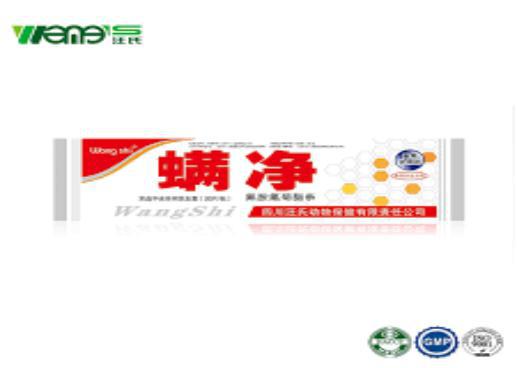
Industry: Food